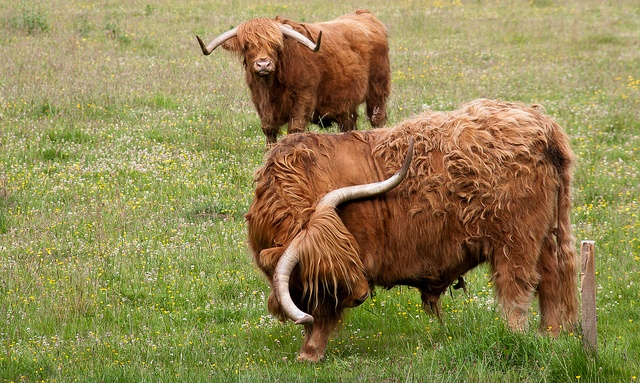
The oxen are grazing in the open field.
two yaks are out in a grassy meadow
Two hairy bulls out in a grassy field.
Two long horn bulls standing next to each other.
Wooly yaks hanging out in a green field